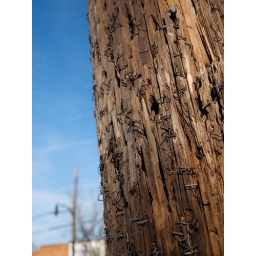
More than a few flyers have adorned this telephone pole over the years.